Chicago Dogs

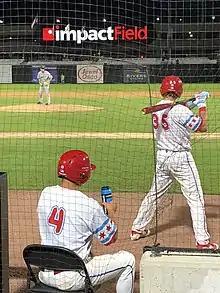
The Chicago Dogs playing against the Sioux City Explorers at Impact Field in 2018

The Chicago Dogs are an independent professional baseball team based in Rosemont, Illinois. They are members of the American Association of Professional Baseball, an official Partner League of Major League Baseball. They began play in 2018 and play home games at the 6,300-seat Impact Field. The team's branding alludes to the Chicago-style hot dog, a local street food.